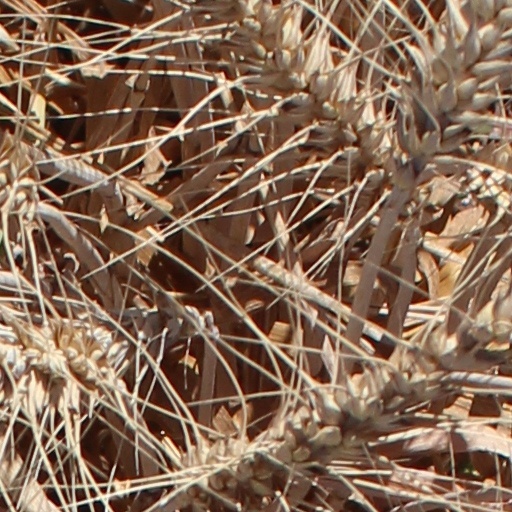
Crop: wheat